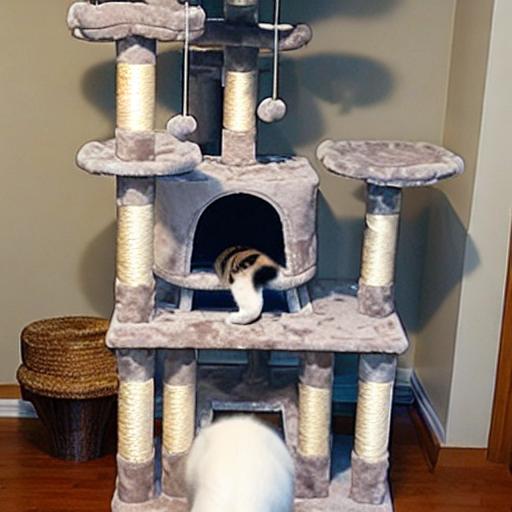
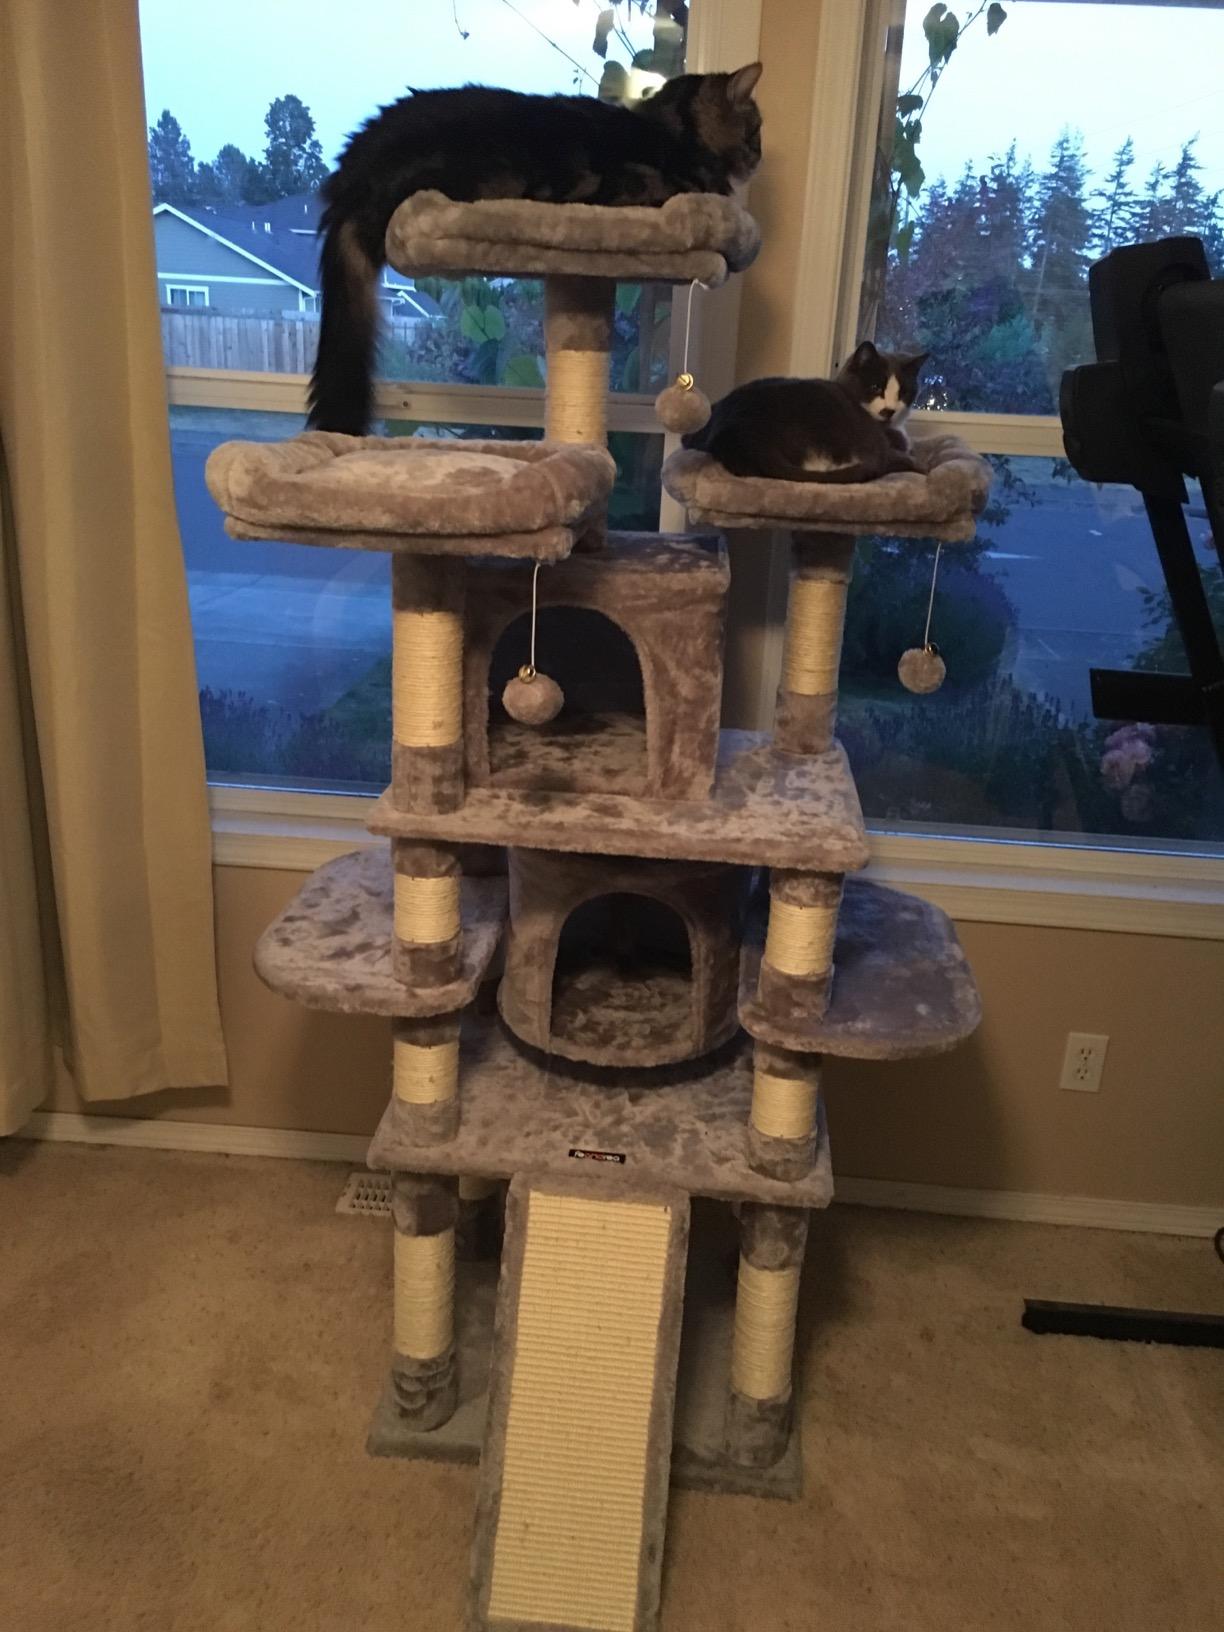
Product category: items_cat tree
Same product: no